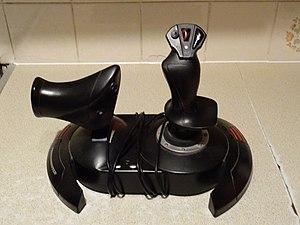
Thrustmaster est un fabricant américain de périphériques de jeu vidéo tels que des manettes, joysticks et volants. Il a été fondé en 1990 à Hillsboro, dans l'Oregon.